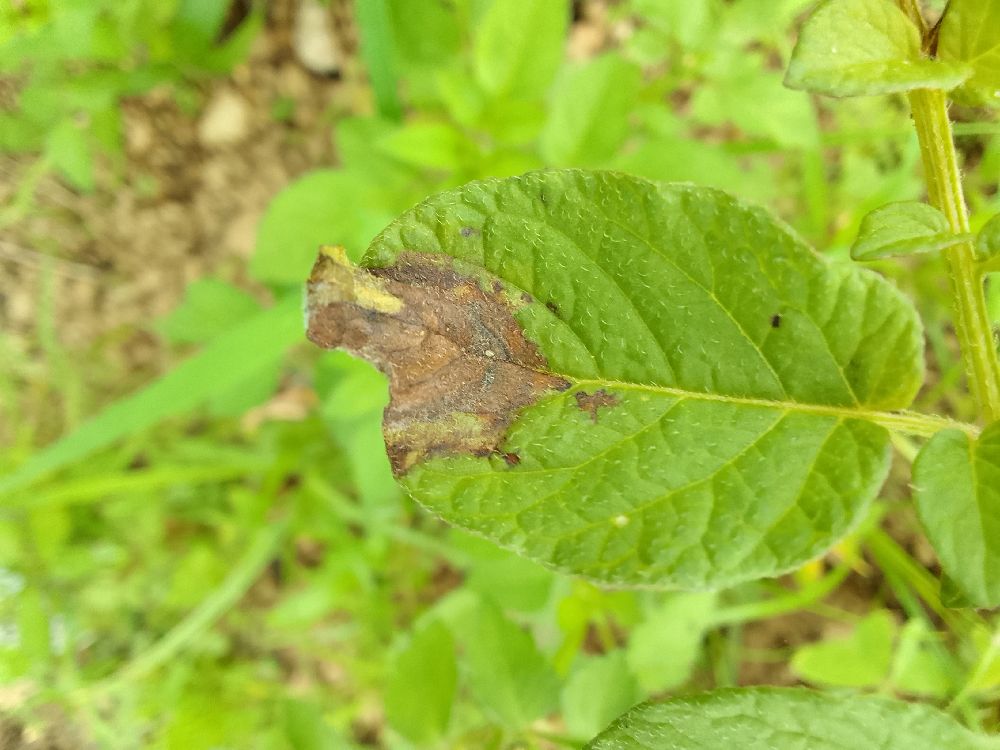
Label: Late blight